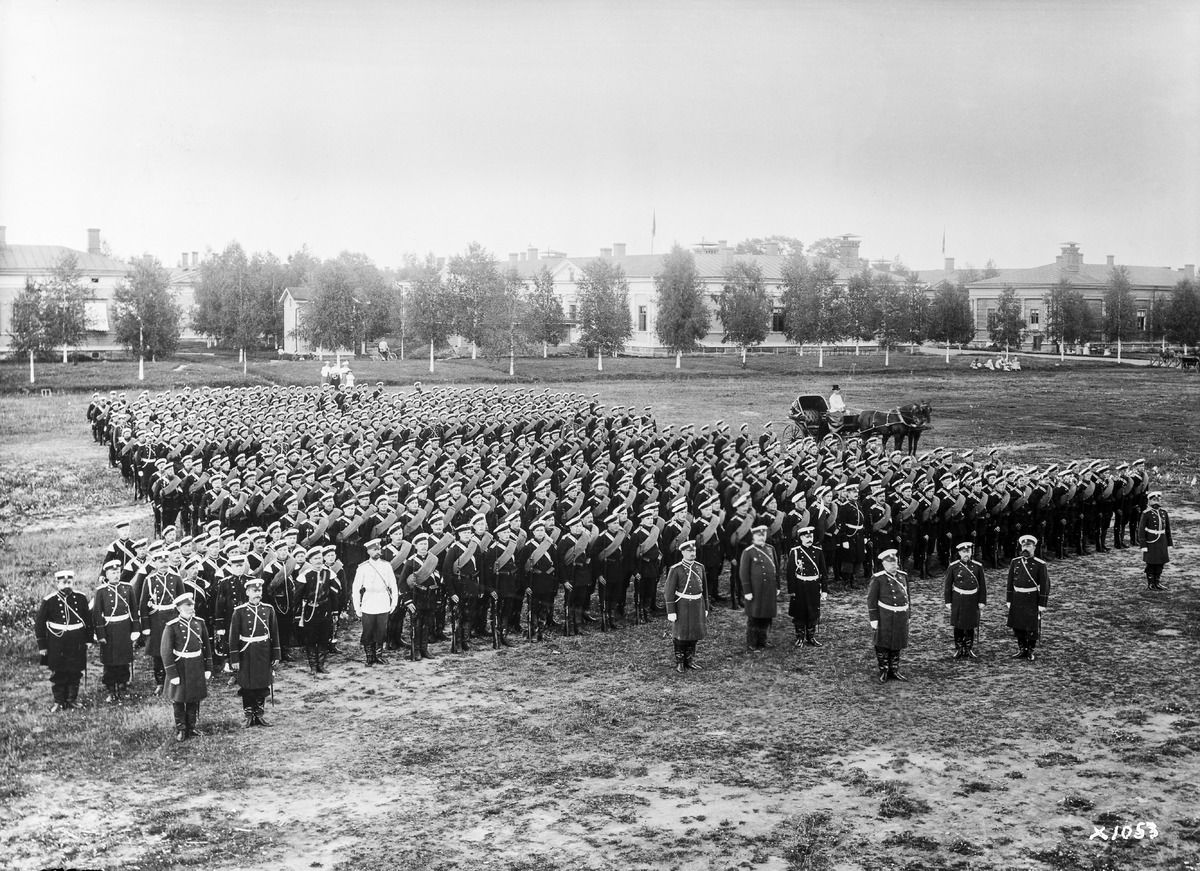
Armeijan osasto
An army unit
sisällön kuvaus: Armeijan osasto seisomassa muodostelmassa 22.5.1937. content description: An army unit standing in a formation on May 22, 1937.
Vuosi: 1937
Paikka: , Suomi, Suomi
Aiheet: ryhmäkuva; armeijat; sotilaat; armies; soldiers